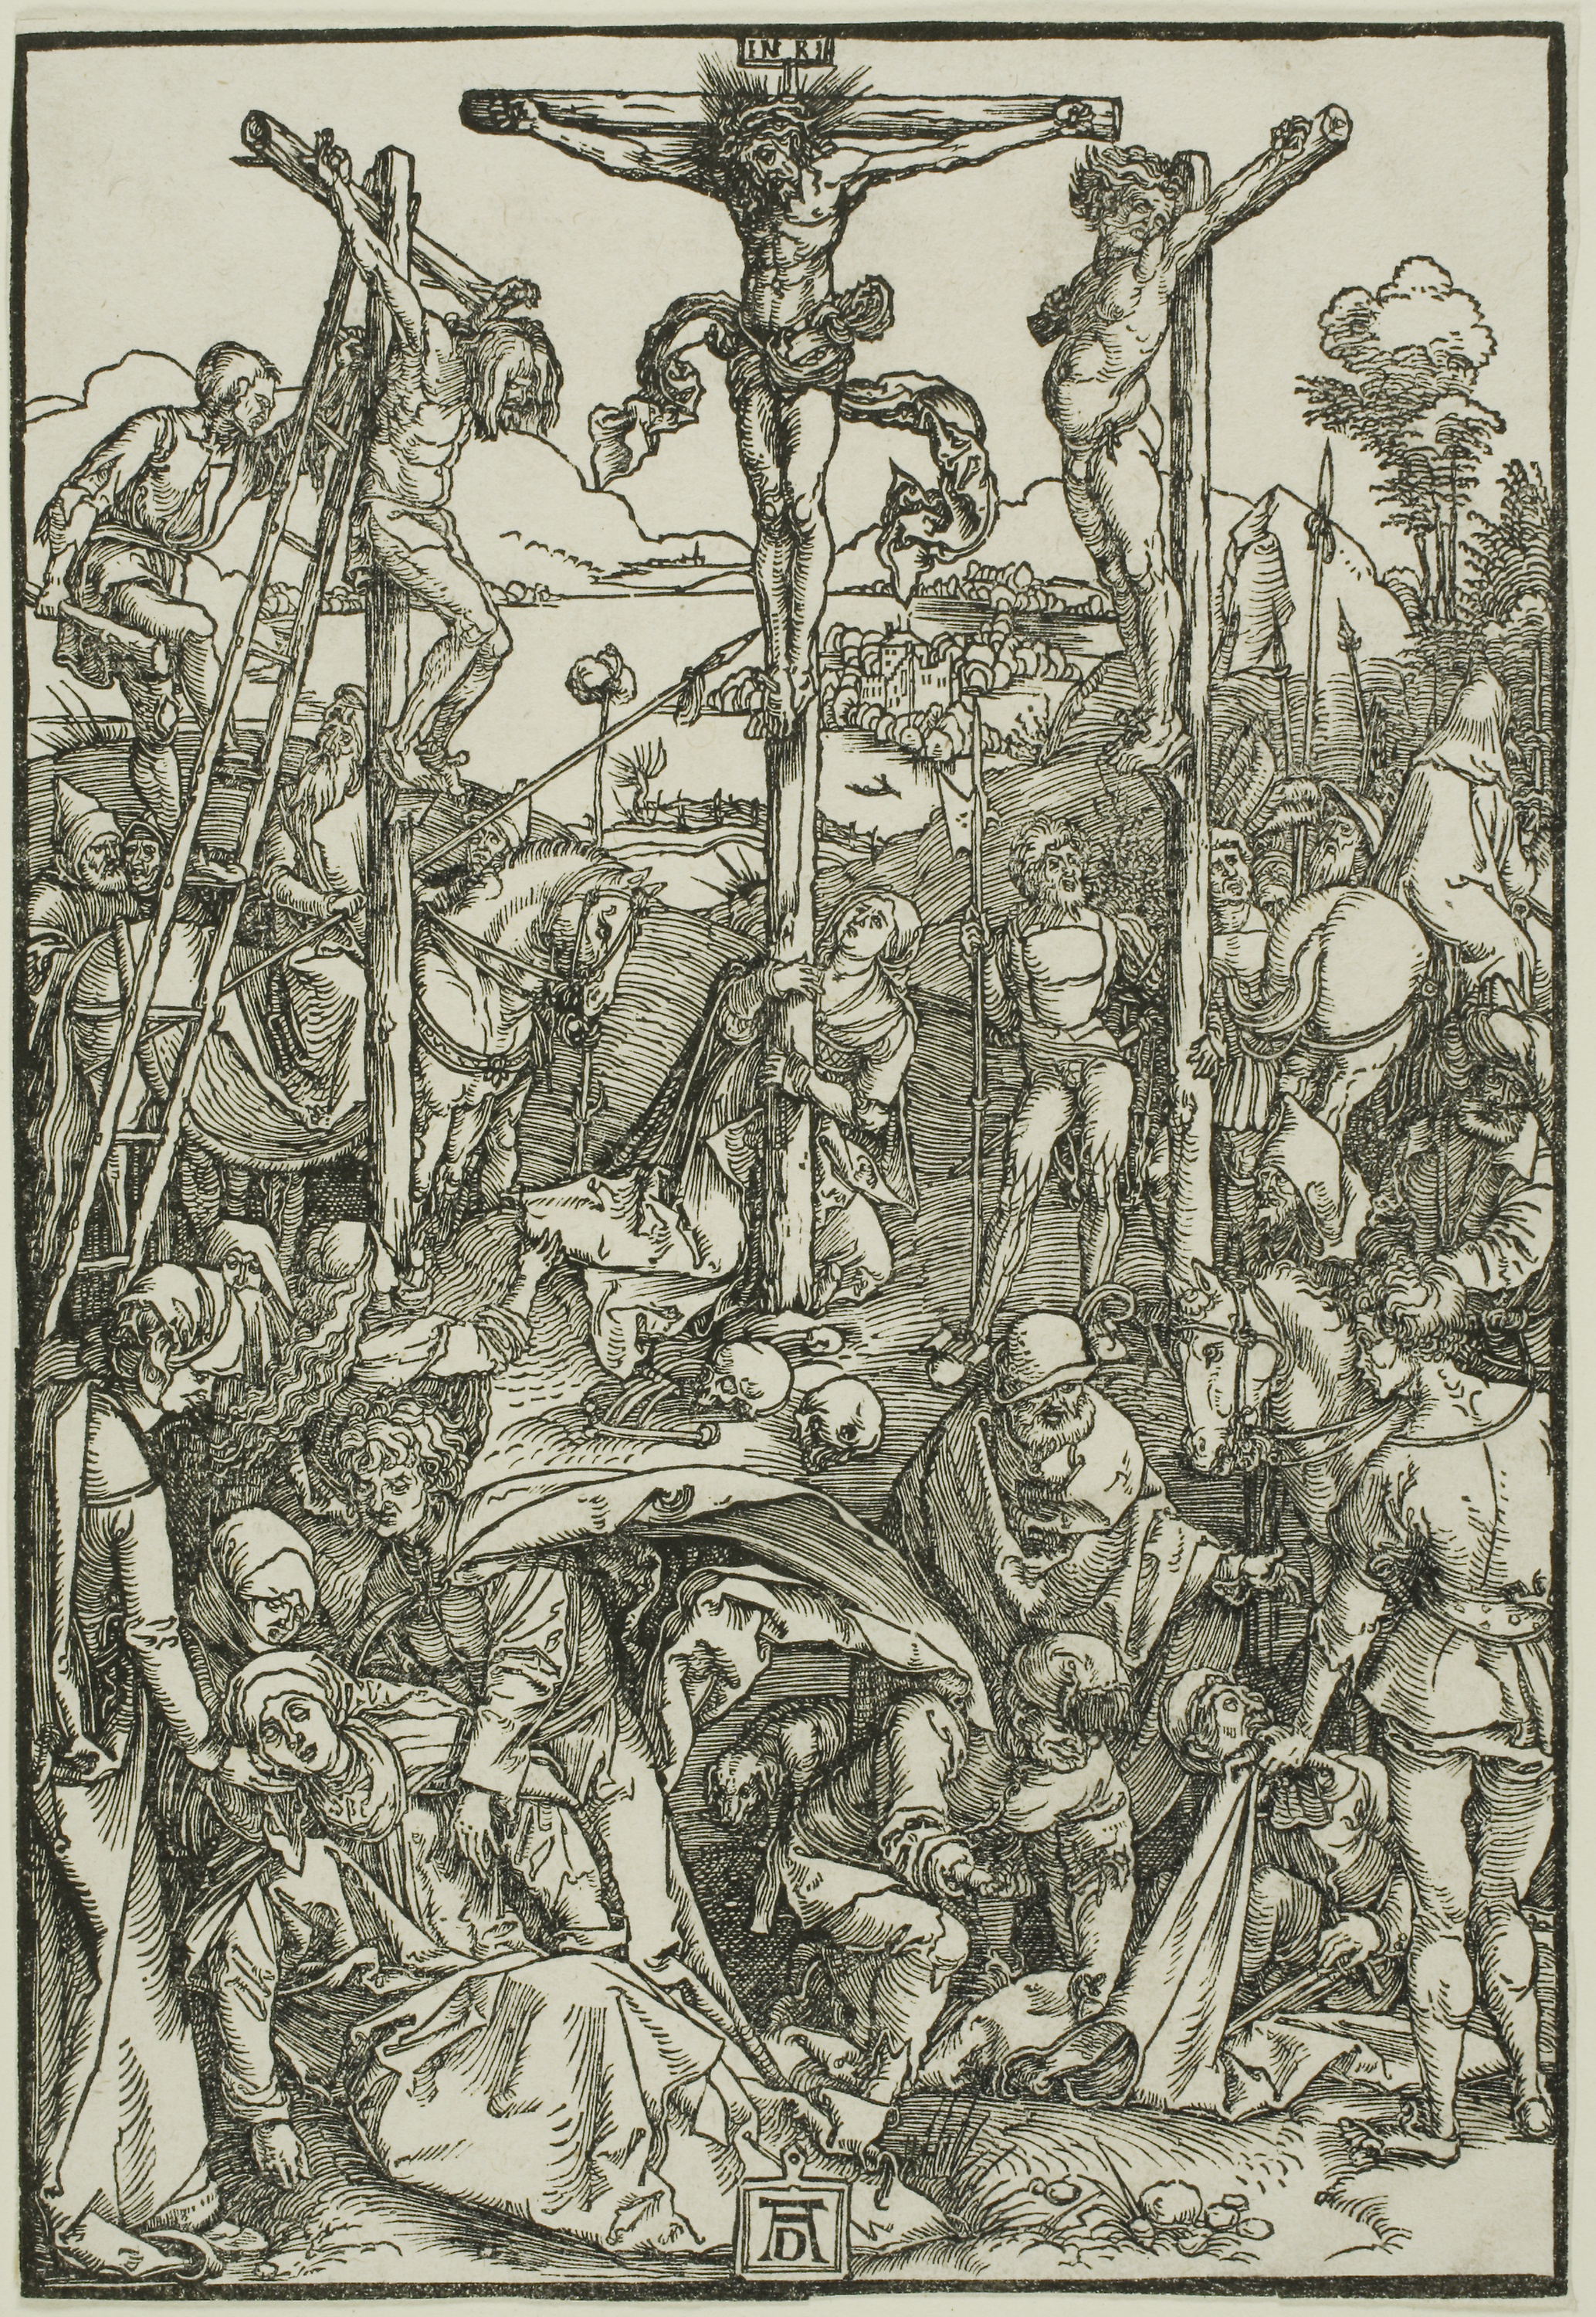
black and white, art, monochrome, tree, fictional character, visual arts, history, fiction, artwork, illustration, drawing